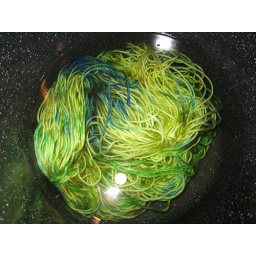
green yarn in water